Milagros Benet de Mewton

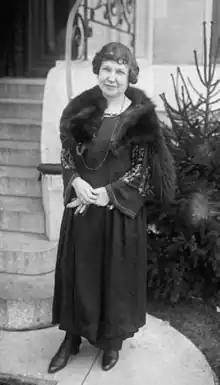
Benet in 1922

In 1922, Benet, along with one of the first women lawyers in Puerto Rico, Ana Teresa Paradas, attended the Pan-American Conference of Women, in Baltimore, Maryland which led to the formation of a permanent Pan-American Women's Association. While there, she spoke on working conditions for women in her homeland. In 1923, Benet became president of the Puerto Rican branch of the Pan-American Women's Association. Both she and Mariana Morales Bernard, a leader in the women's labor movement, filed court cases to assess the applicability of the 19th Amendment to Puerto Rico, as had been suggested by José Tous Soto, after the 1923 bill had been rejected in the Senate. Benet also sued the electoral registration board for refusing to allow her to register. Her case argued that as a U.S. citizen, she should be allowed to vote in accordance with the U.S. Constitution, because territorial law was not allowed to contravene U.S. law. The Supreme Court of Puerto Rico ruled that the electoral law was not discriminatory because Puerto Ricans were not allowed to vote for federal electors, and that the territory, like U.S. states, retained the right to define who was eligible to vote. Both cases were unsuccessful and they caused a rift in along political and social lines.